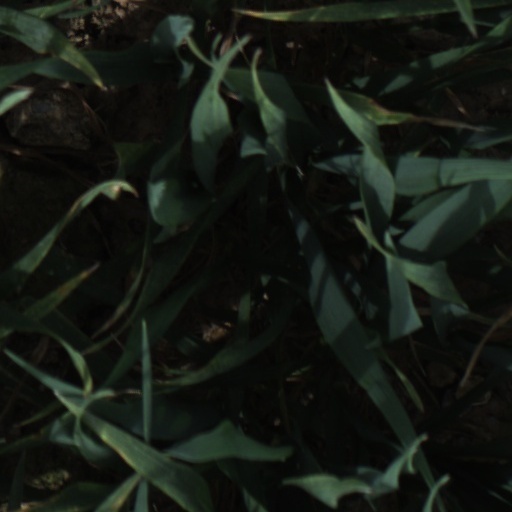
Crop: wheat